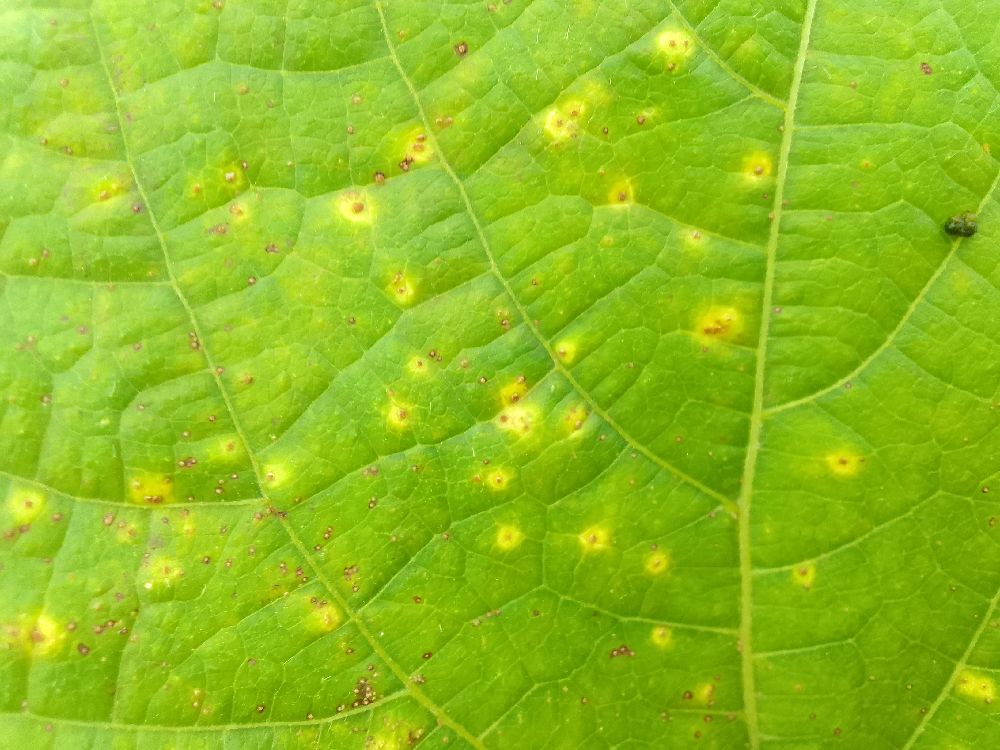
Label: rust